Cape Paterson

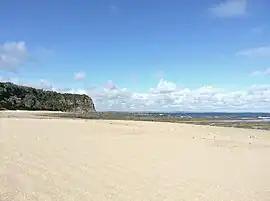
Bunurong Marine Park

Australia’s first dinosaur bone, the Cape Paterson Claw, was discovered here in 1903 by William Ferguson nearby in what is now Eagles Nest, Bunurong Marine National Park, Inverloch. Today, the Dinosaur Dreaming fossil excavation at the Flat Rocks coastal site by Anderson Inlet attracts both Australian and international visitors. More than 6000 bones and teeth of small dinosaurs, mammals, birds, turtles and fish have been excavated. There is a Dinosaur exhibibition at the Inverloch Shell Museum